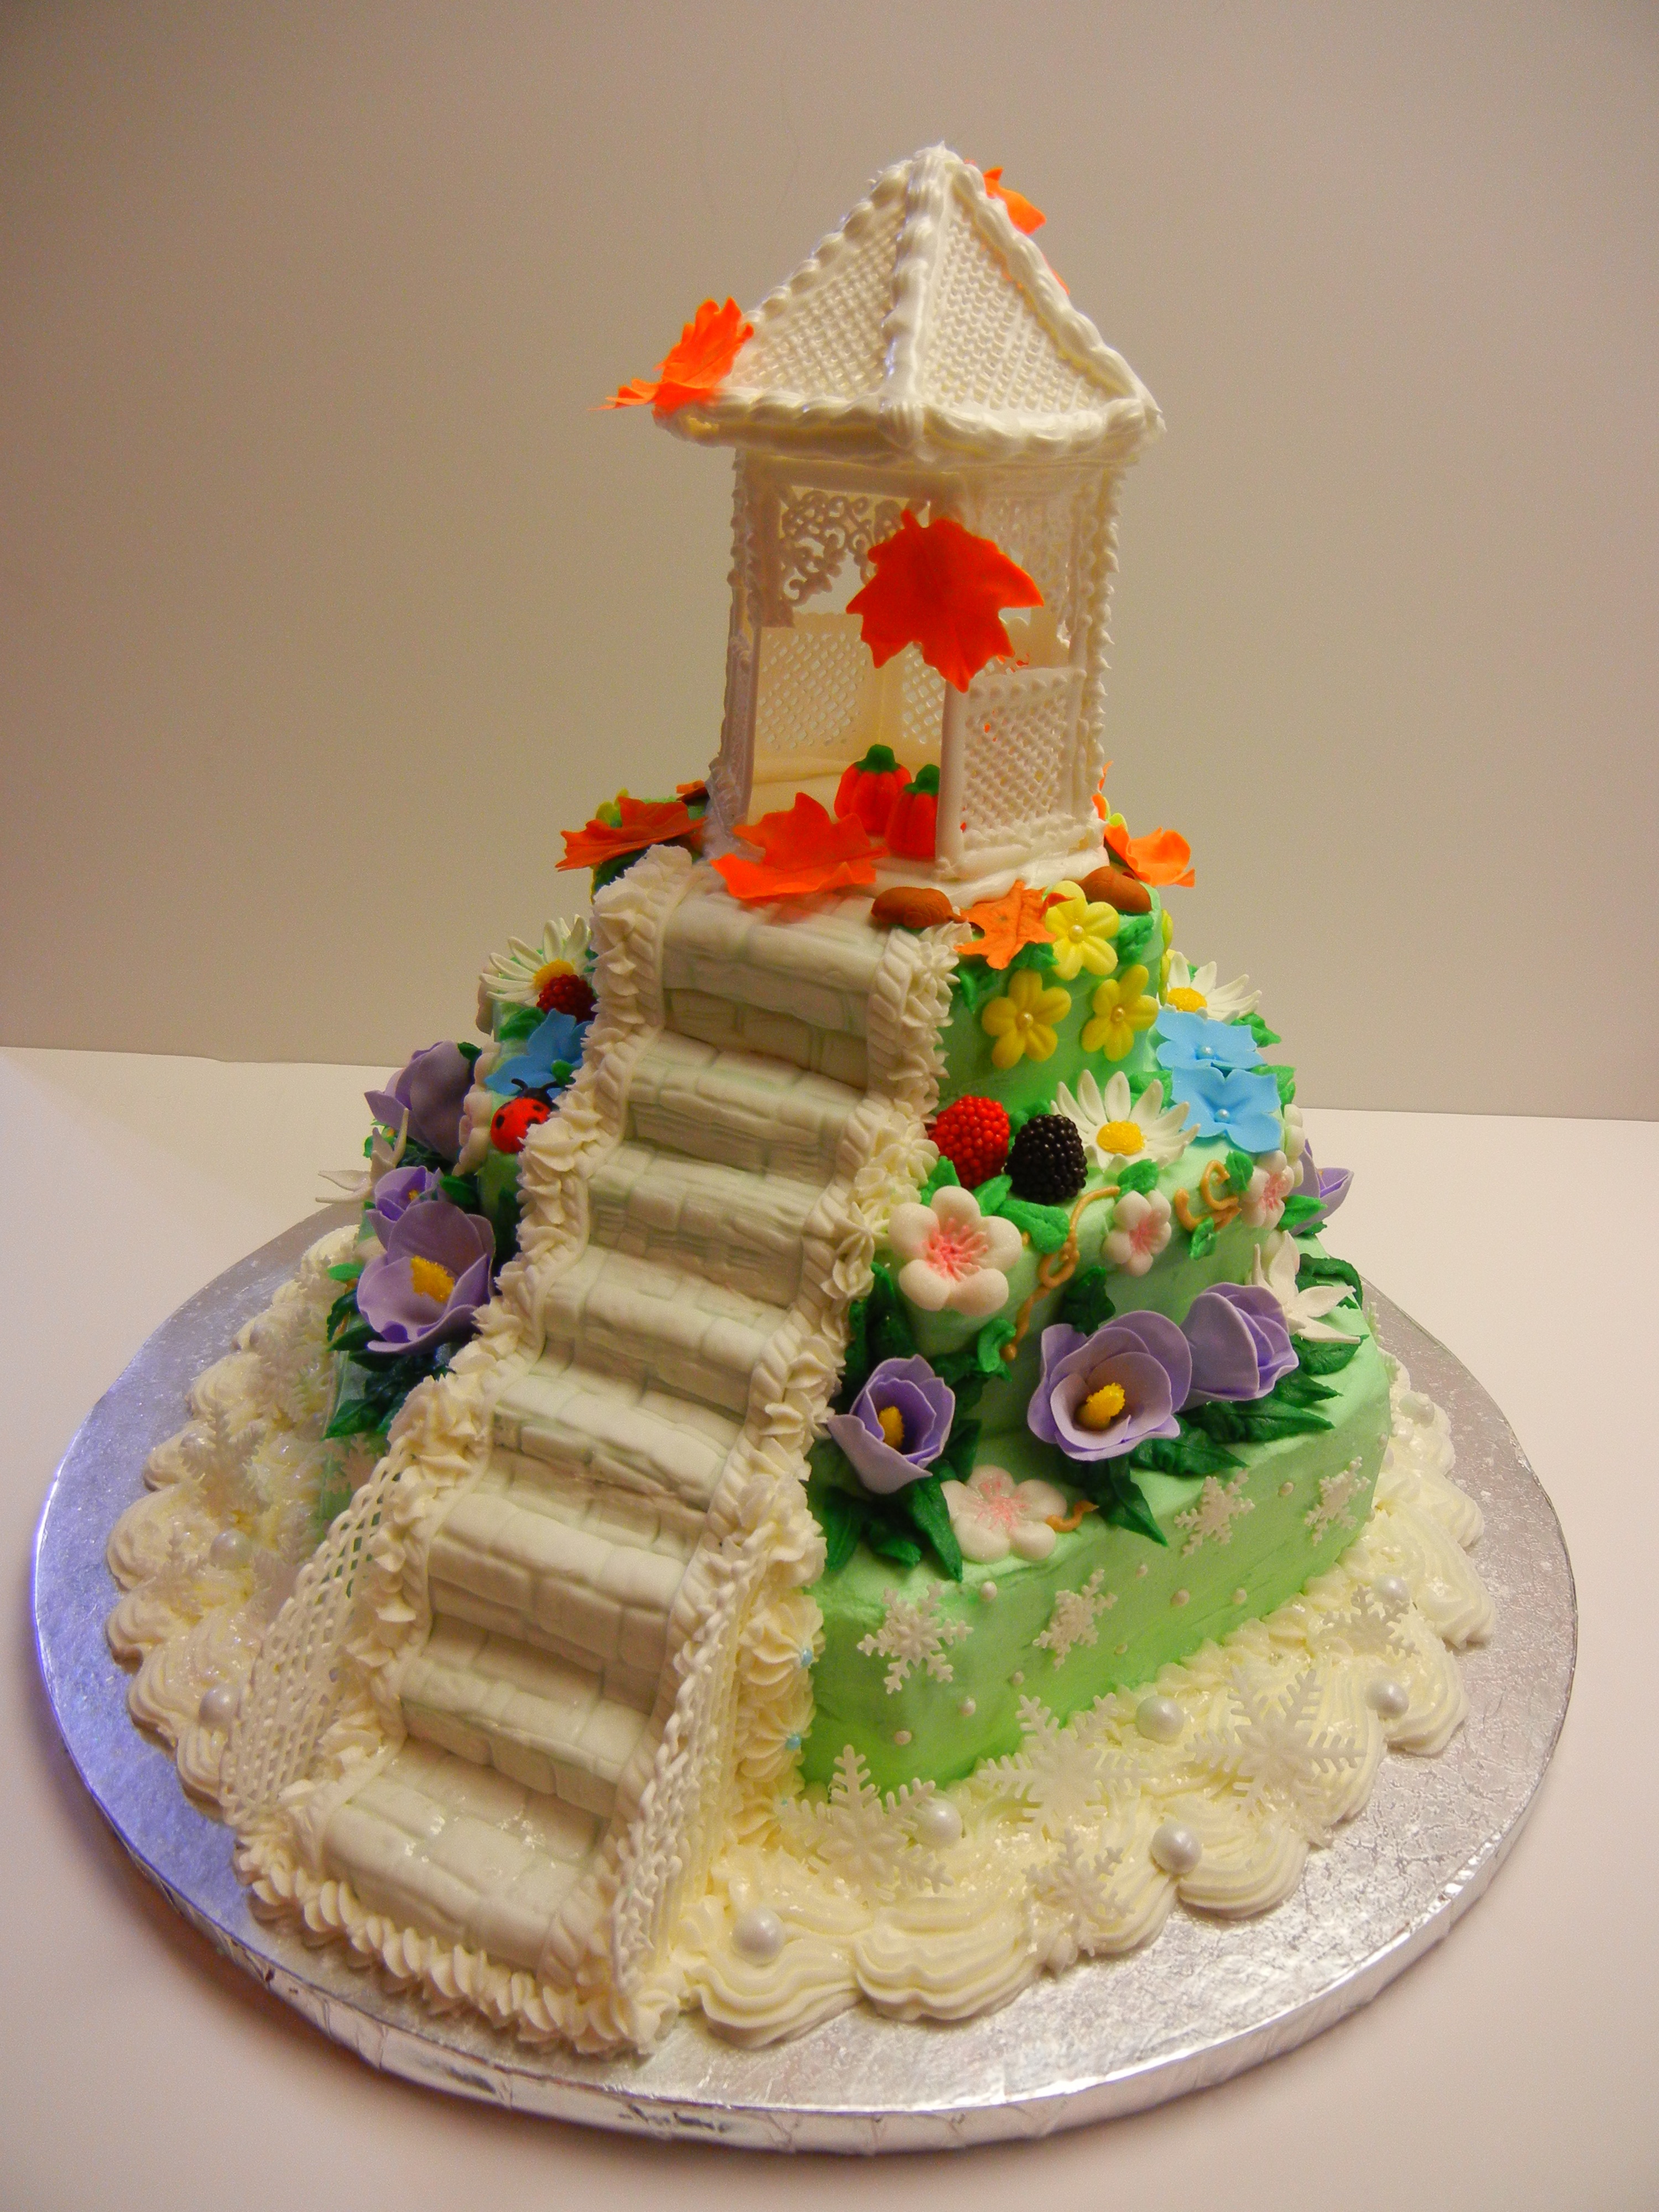
food, dessert, cuisine, cake, birthday cake, christmas decoration, icing, baked goods, cakes, wedding cake, torte, buttercream, cake decorating, gingerbread house, cake decoration